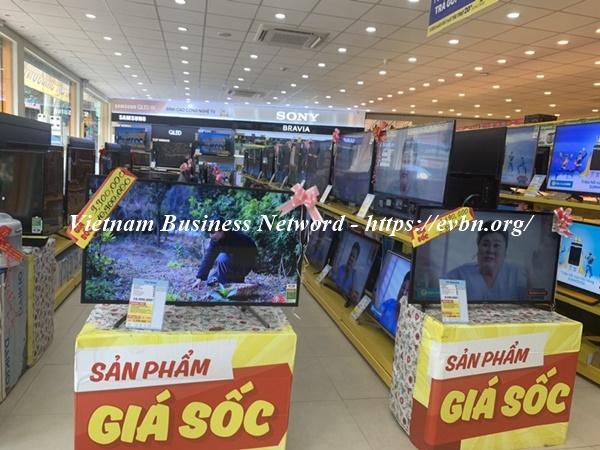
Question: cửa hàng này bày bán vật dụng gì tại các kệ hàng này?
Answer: ti vi